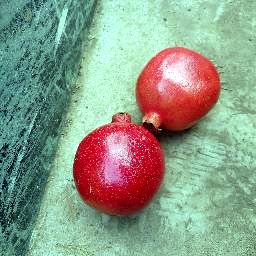
Fruit: Pomegranate
Quality: Good